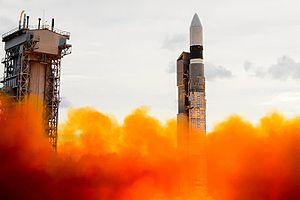
Rokot ou Rockot est un lanceur russe léger capable de placer en orbite basse une charge utile de 1,8 tonne. Le lanceur effectua deux premiers vols suborbitaux réussis le 20 novembre 1990, et un premier vol orbital le 26 décembre 1996, ces trois vols ayant pris place depuis un silo situé au cosmodrome de Baïkonour, au Kazakhstan.